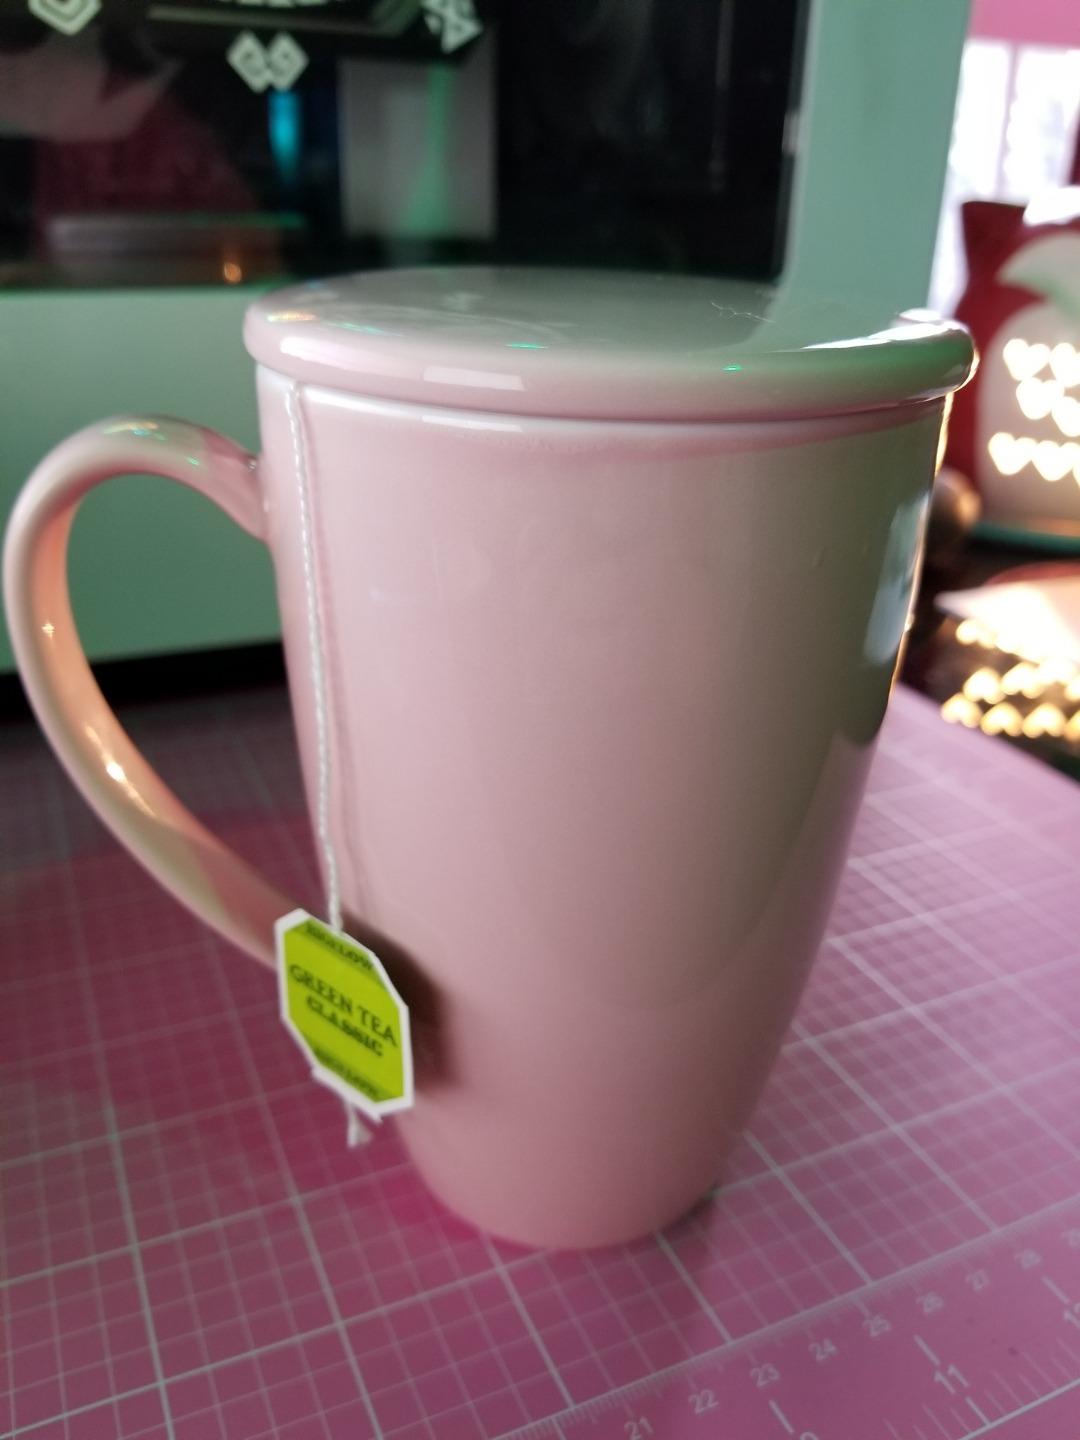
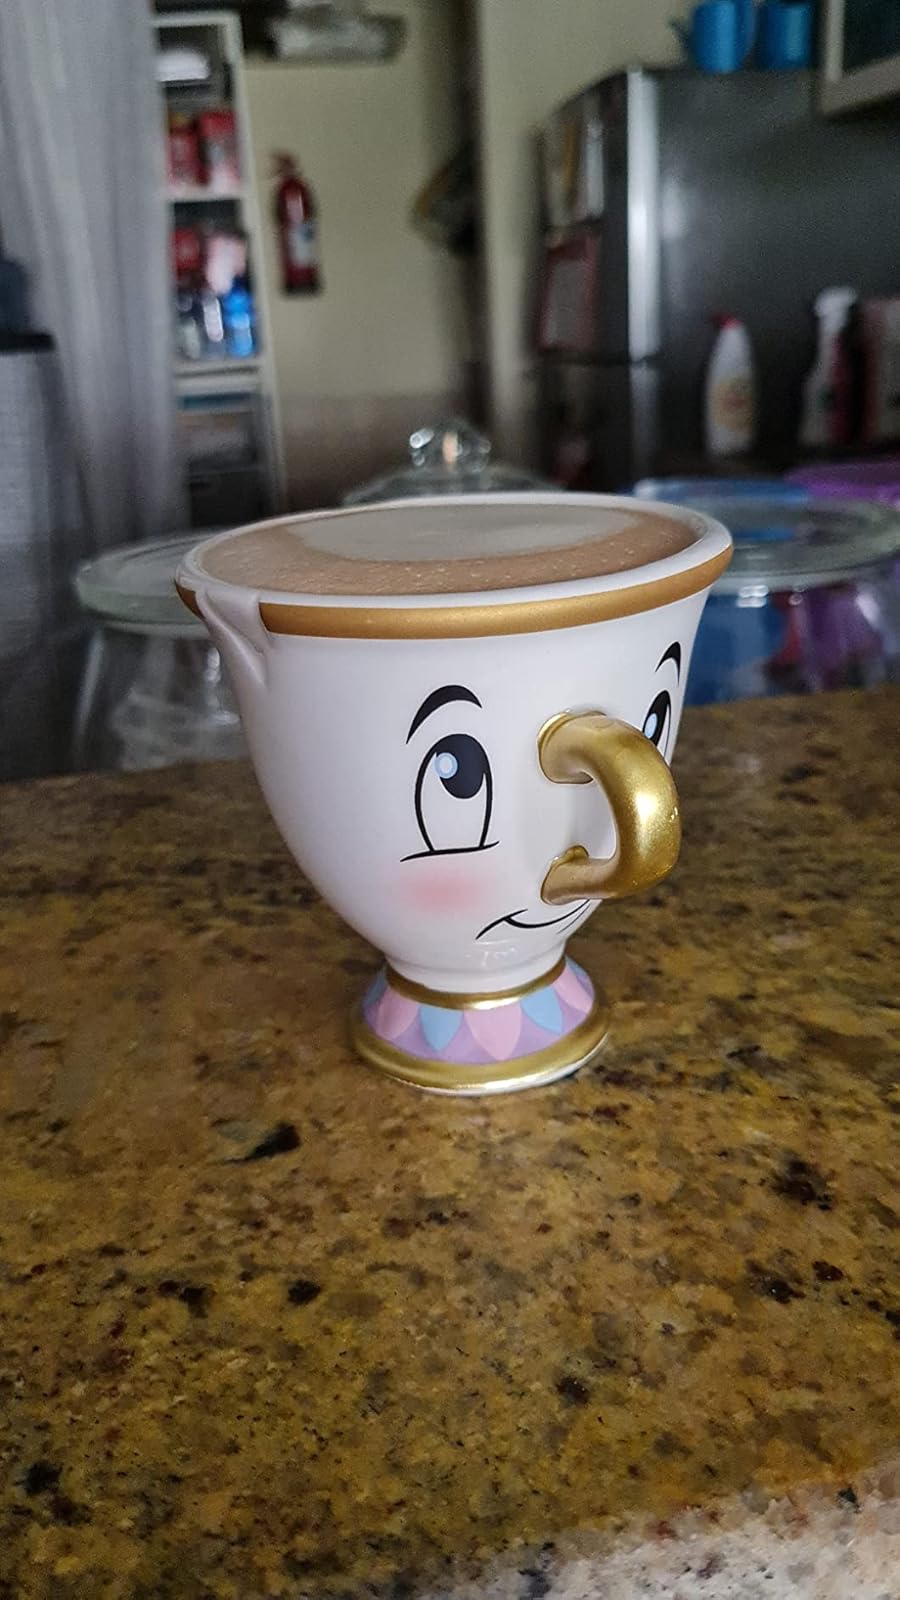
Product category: items_mug
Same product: no